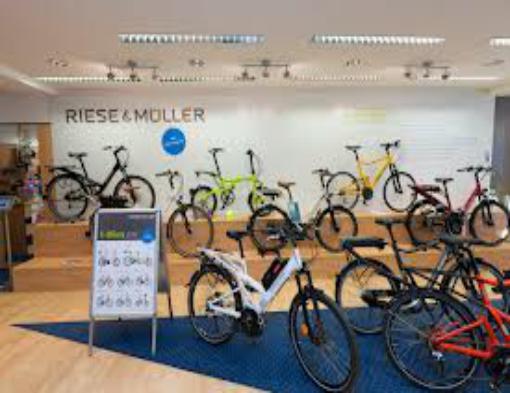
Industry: Transportation